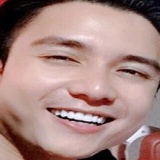
diễn viên Mạnh Quân